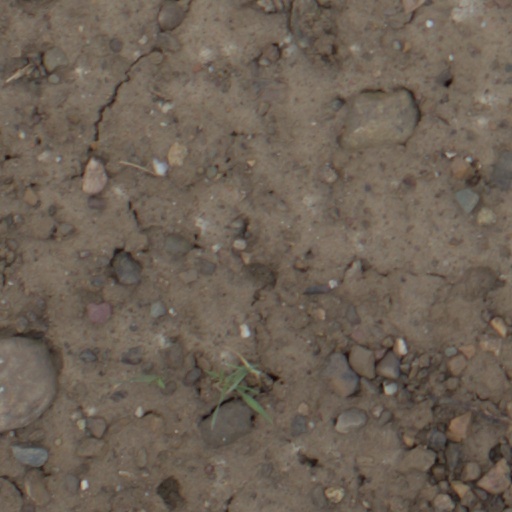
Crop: wheat